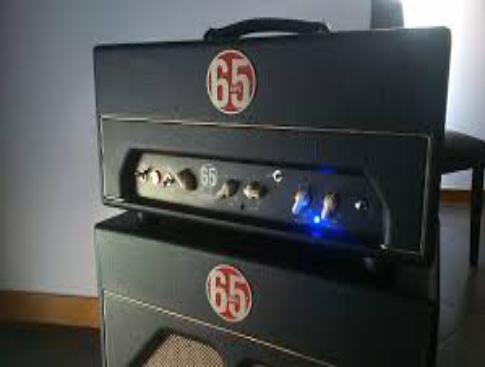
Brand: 65amps
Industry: Electronic